Riches and Stitches

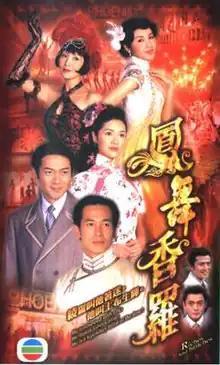
Poster

Riches and Stitches is a Hong Kong period drama produced by TVB starring Moses Chan, Kwong Wah, Anne Heung, Gigi Lai, and Melissa Ng. It was filmed in 2003, and then released overseas in December 2003. Then it was aired on TVB Pay Vision's TVB Drama channel from 27 June to 5 August 2005. However, it has yet to be aired on TVB Jade.